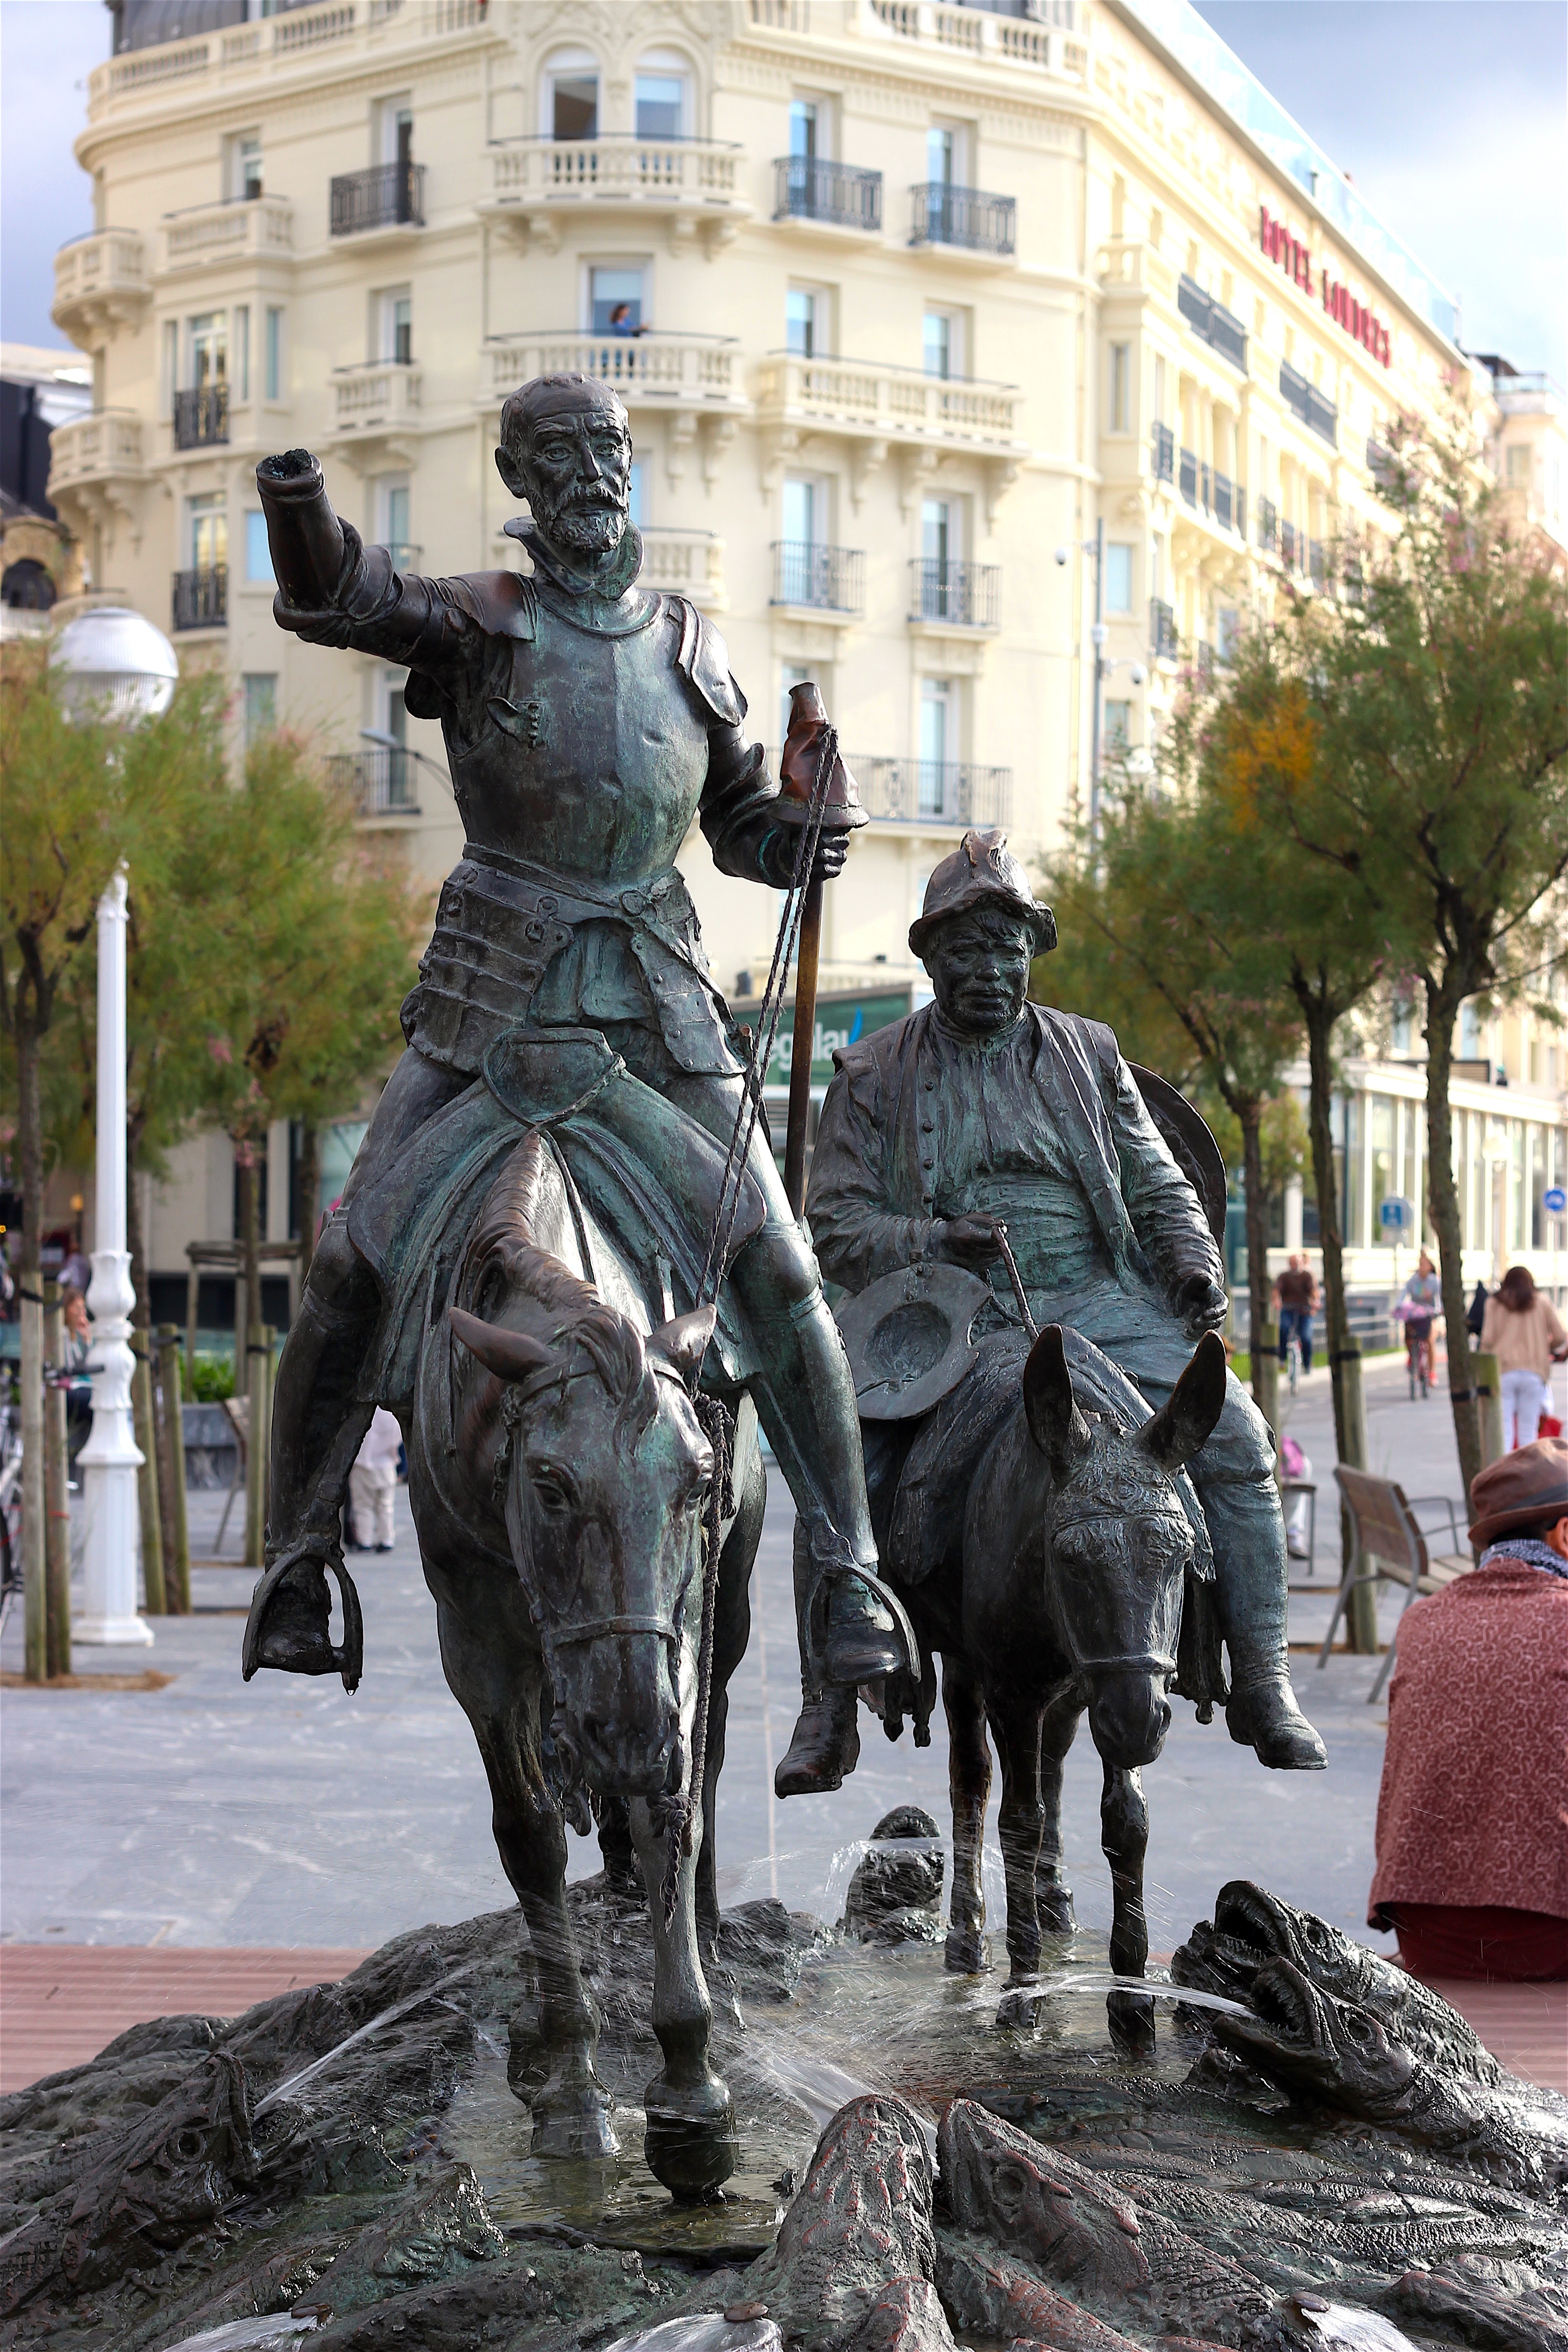
monument, statue, soldier, horse, plaza, sculpture, art